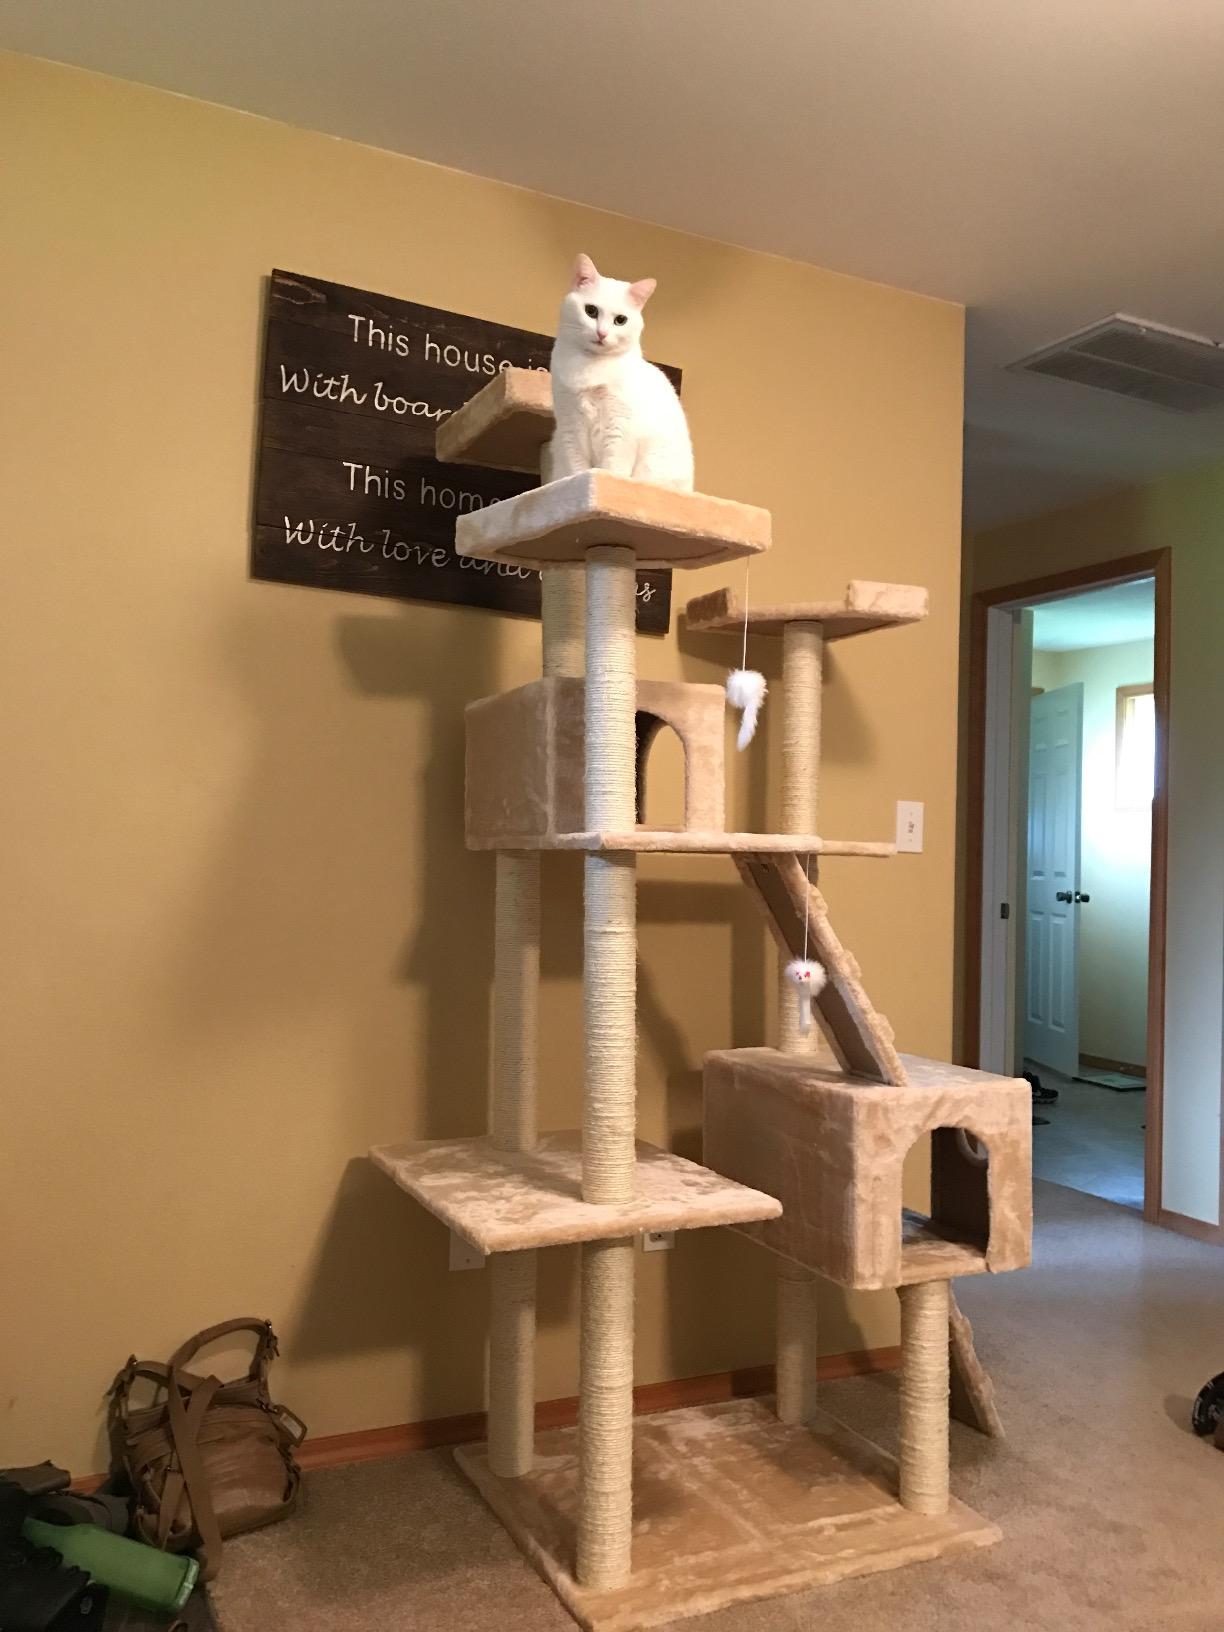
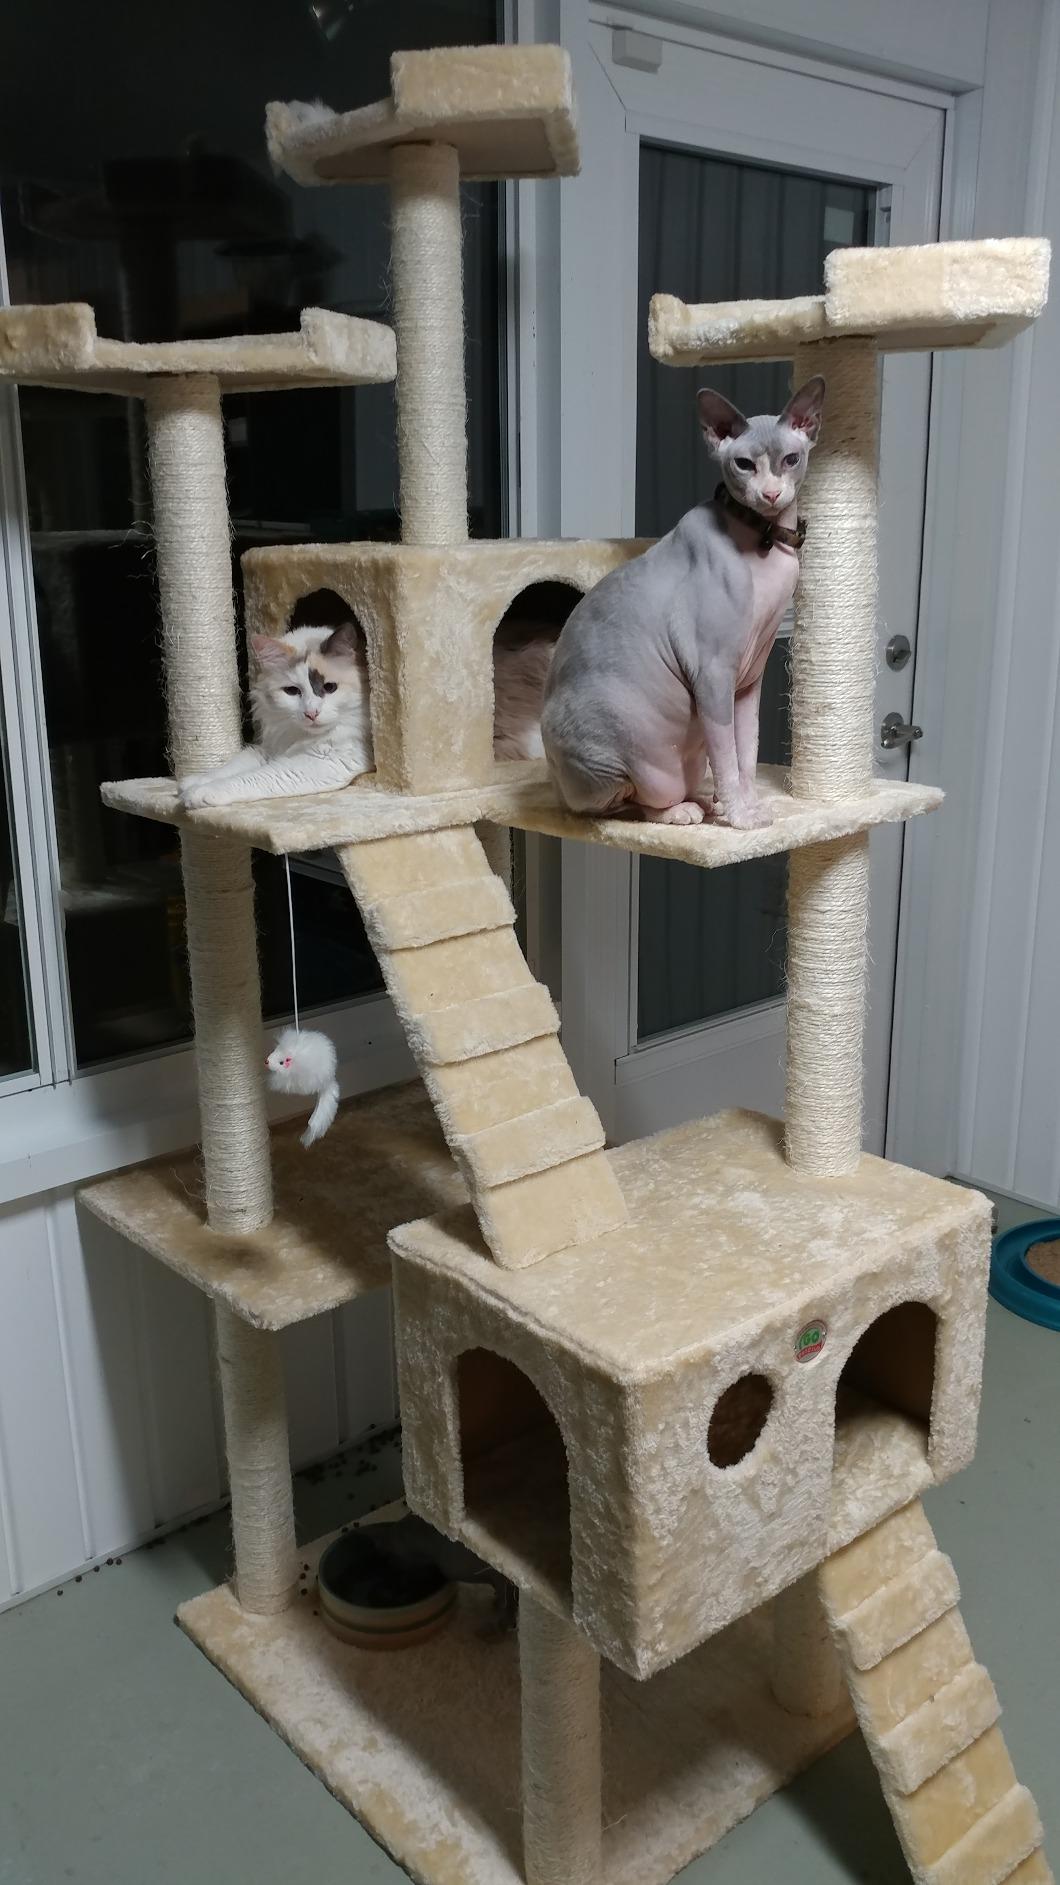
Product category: items_cat tree
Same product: yes